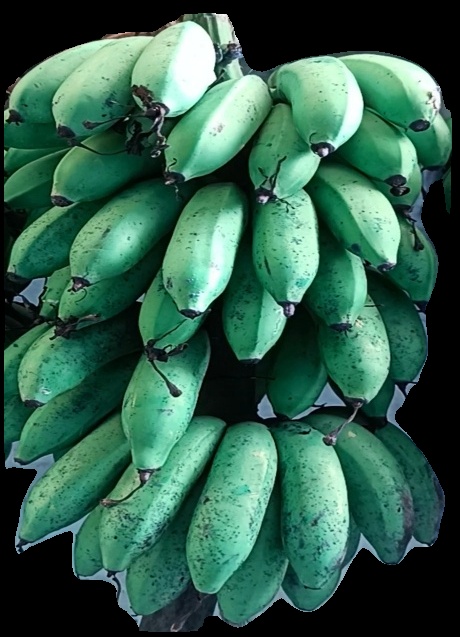
Variety: rasbale
Grade: grade2